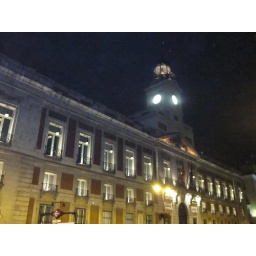
The clock tower - waiting in the crowd for the practice run of the ball dropping and bell chimes